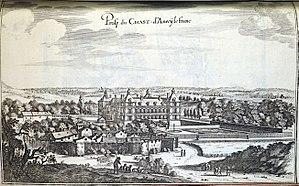
dessin extrait du livre.
Le château d'Ancy-le-Franc, situé dans la commune d'Ancy-le-Franc dans le département français de l'Yonne en Bourgogne, est une œuvre architecturale de l'italien Sebastiano Serlio, réalisée pour Antoine III de Clermont, beau-frère de Diane de Poitiers.